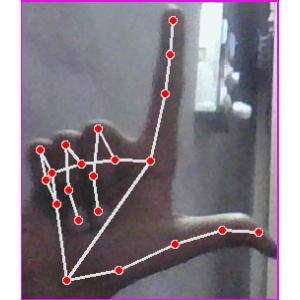
अक्षर: ल